Nitzavim

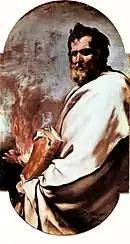
Elijah (1638 painting by Jusepe de Ribera)

The Pirke De-Rabbi Eliezer told that Rabbi Eliezer heard God say the words of Deuteronomy 30:15: "See, I have set before you this day life and good, and death and evil." God said that God had given Israel these two ways, one good, the other evil. The good one is of life, the evil one of death. The good way has two byways, one of righteousness and the other of love, and Elijah stands exactly between the two. When a person comes to enter one of the ways, Elijah cries out in the words of Isaiah 26:2, "Open the gates, that the righteous nation that keeps truth may enter in." Samuel the prophet, placed between the two byways, asked on which of the two byways to go. If he went on the way of righteousness, then the path of love would be better; if he went on the way of love, the way of righteousness would be better. But Samuel said that he would not give up either of them. God told Samuel that because the prophet had placed himself between the two good byways, God would give him three good gifts. Thus, everyone who does righteousness and shows the service of love inherits the three gifts of life, righteousness, and glory (as Proverbs 21:21 promises). Leading to the way of evil are four doors, and at each door stand seven angels—four merciful angels outside, and three cruel angels inside. When a person comes to enter a door, the merciful angels urge the person not to enter but to repent. If the person heeds them and repents, it is well, but if not, they tell the person not to enter the next door. Even as the person is about to enter the fourth door, the merciful angels say that every day God calls on people to return.